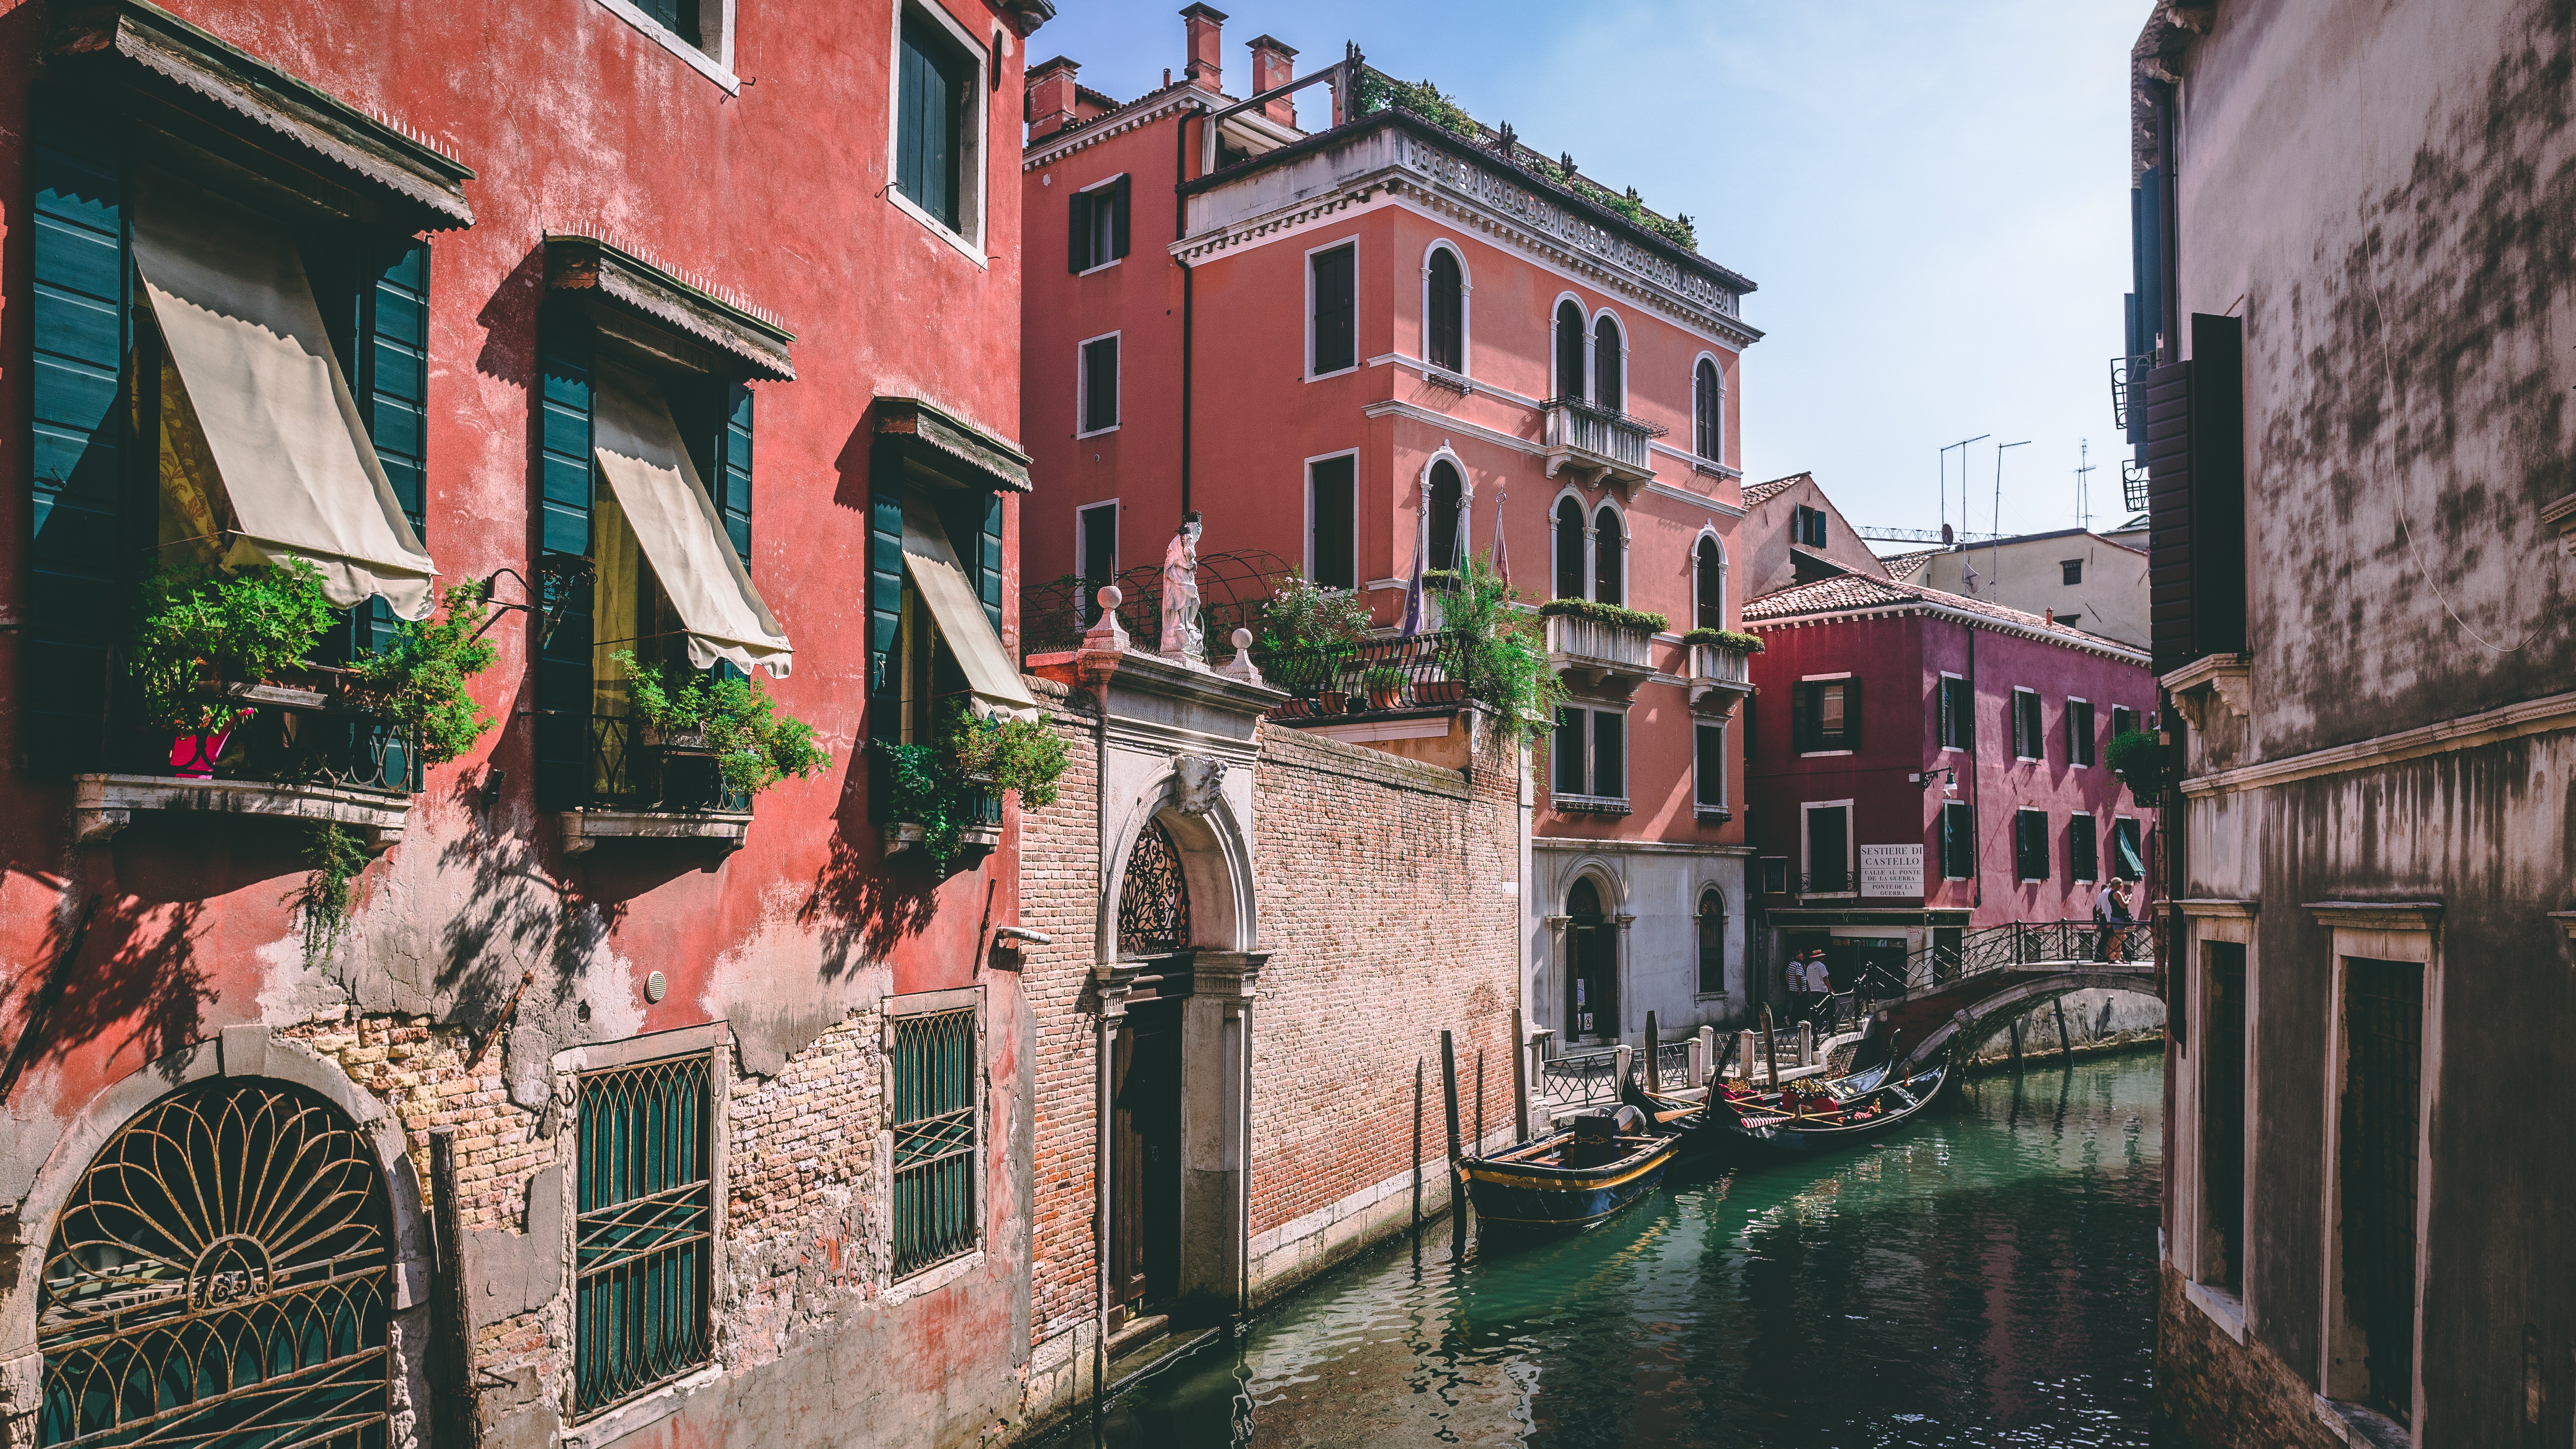
canal, waterway, neighbourhood, town, building, channel, architecture, water, boat, urban area, house, city, street, facade, mixed use, real estate, residential area, apartment, vehicle, home, reflection, watercraft, vacation, metropolis